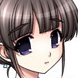
Portrait style: Anime Portrait